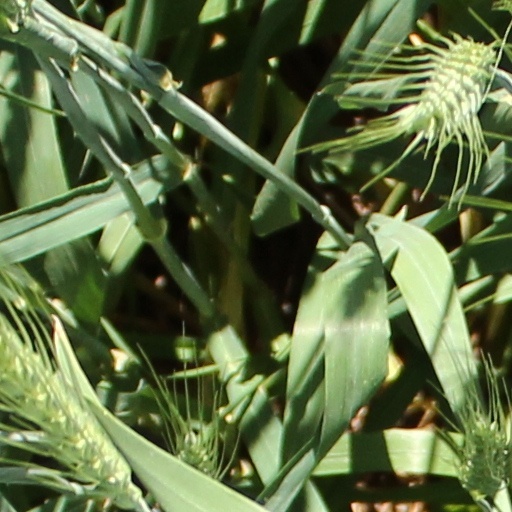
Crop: wheat